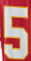
Number: 5